Button

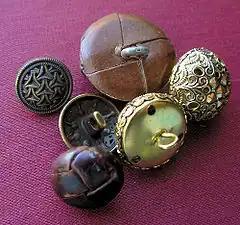
An assorti of "shank buttons"

Buttons and button-like objects used as ornaments or seals rather than fasteners have been discovered in the Indus Valley civilization during its Kot Diji phase (c. 2800–2600 BC). Buttons as apparel have been found at sites of the Catacomb culture, Russia (2500-1950 BC), at the Tomb of the Eagles, Scotland (2200–1800 BC), and at Bronze Age sites in China (c. 2000–1500 BC) and Ancient Rome.